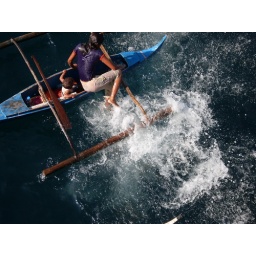
bajao ethnic group in zamboanga, philippines sea port diving coins thrown on the water by ship passengers